Old Quarter, Hanoi

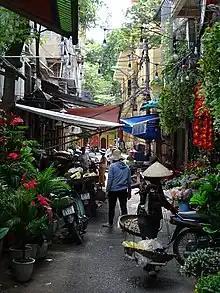
An alley in Hanoi's Old Quarter

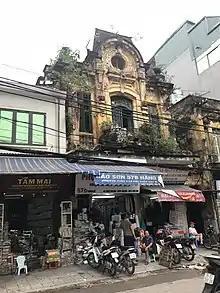
Typical French Indochina architecture in the old quarter

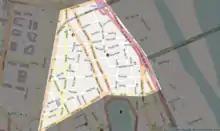
Map showing the official extent of the Old Quarter

The Old Quarter is the name commonly given to the historical civic urban core of Hanoi, Vietnam, located outside the Imperial Citadel of Thăng Long. This quarter used to be the residential, manufacturing and commercial center, where each street was specialized in one specific type of manufacturing or commerce.